Ron Widby

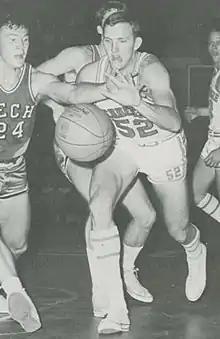

George Ronald Widby (March 9, 1945 – December 23, 2020) was an American professional football player who was a punter in the National Football League (NFL) for the Dallas Cowboys and Green Bay Packers. He also was a member of the New Orleans Buccaneers of the American Basketball Association (ABA). He played college football and basketball for the Tennessee Volunteers, earning conference player of the year honors in basketball in the Southeastern Conference (SEC) in 1967.